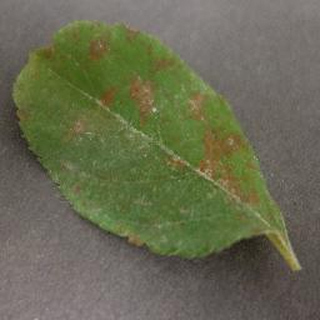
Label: apple_cedar_apple_rust